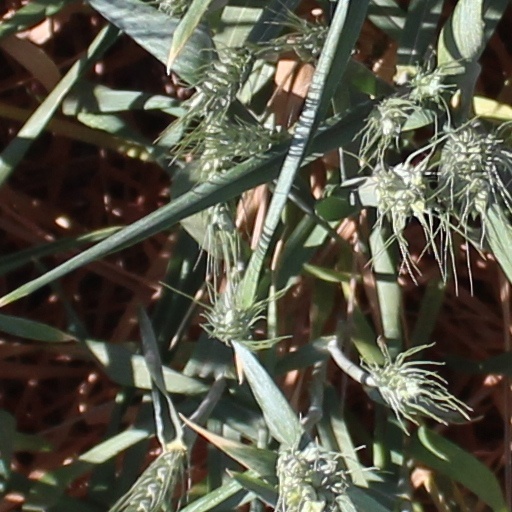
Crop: wheat